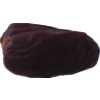
Label: dates